14th/32nd Battalion (Australia)

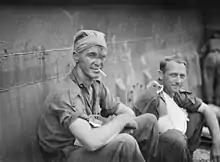
14th/32nd Battalion wounded await evacuation from the battle zone, March 1945

The 14th/32nd Battalion was an infantry battalion of the Australian Army which served during the Second World War. It was formed in September 1942 by the amalgamation of the 14th and 32nd Battalions and was assigned to the 6th Brigade, 4th Division in Geraldton, Western Australia. The battalion served firstly in Australia and then later New Guinea, being employed mainly on garrison duties, before being transferred to the 5th Division and deployed to New Britain late in the war where it took part briefly in the Australian containment campaign on that island. In April 1945 it returned to Australia for rest and re-organisation and was disbanded later that year without seeing further combat.